H (2002 film)

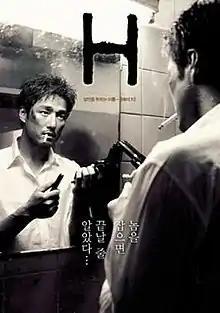
Theatrical poster

H is a 2002 South Korean horror-thriller film. It was written and directed by Lee Jong-hyeok, and stars Yum Jung-ah, Ji Jin-hee, and Cho Seung-woo.